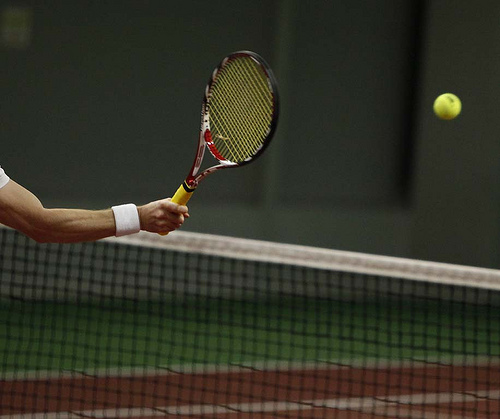
một vận động viên tennis đang đưa vợt ra để chuẩn bị đánh bóng